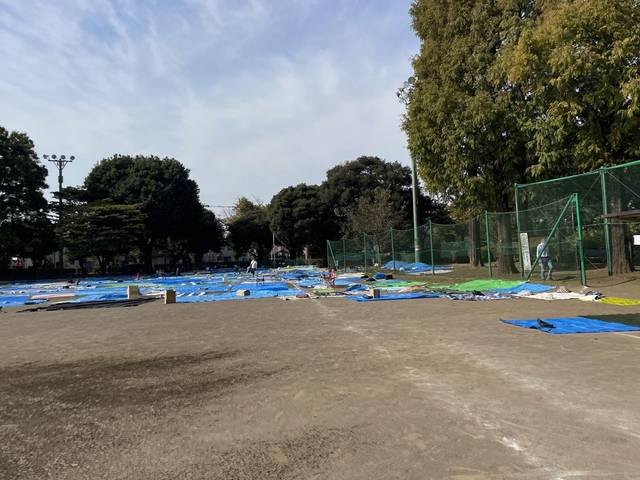
Region: Japan
Coordinates: 35.796, 139.591